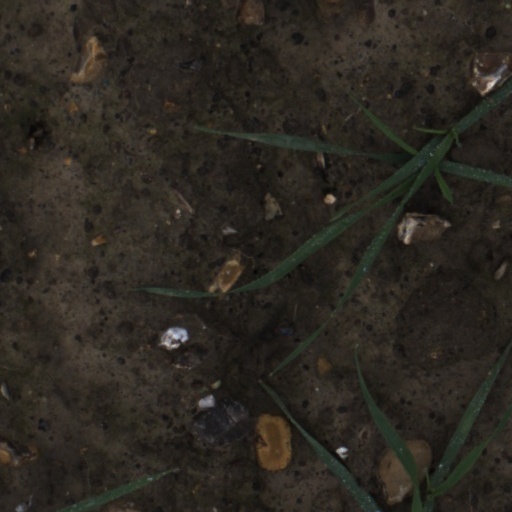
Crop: wheat